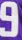
Number: 9